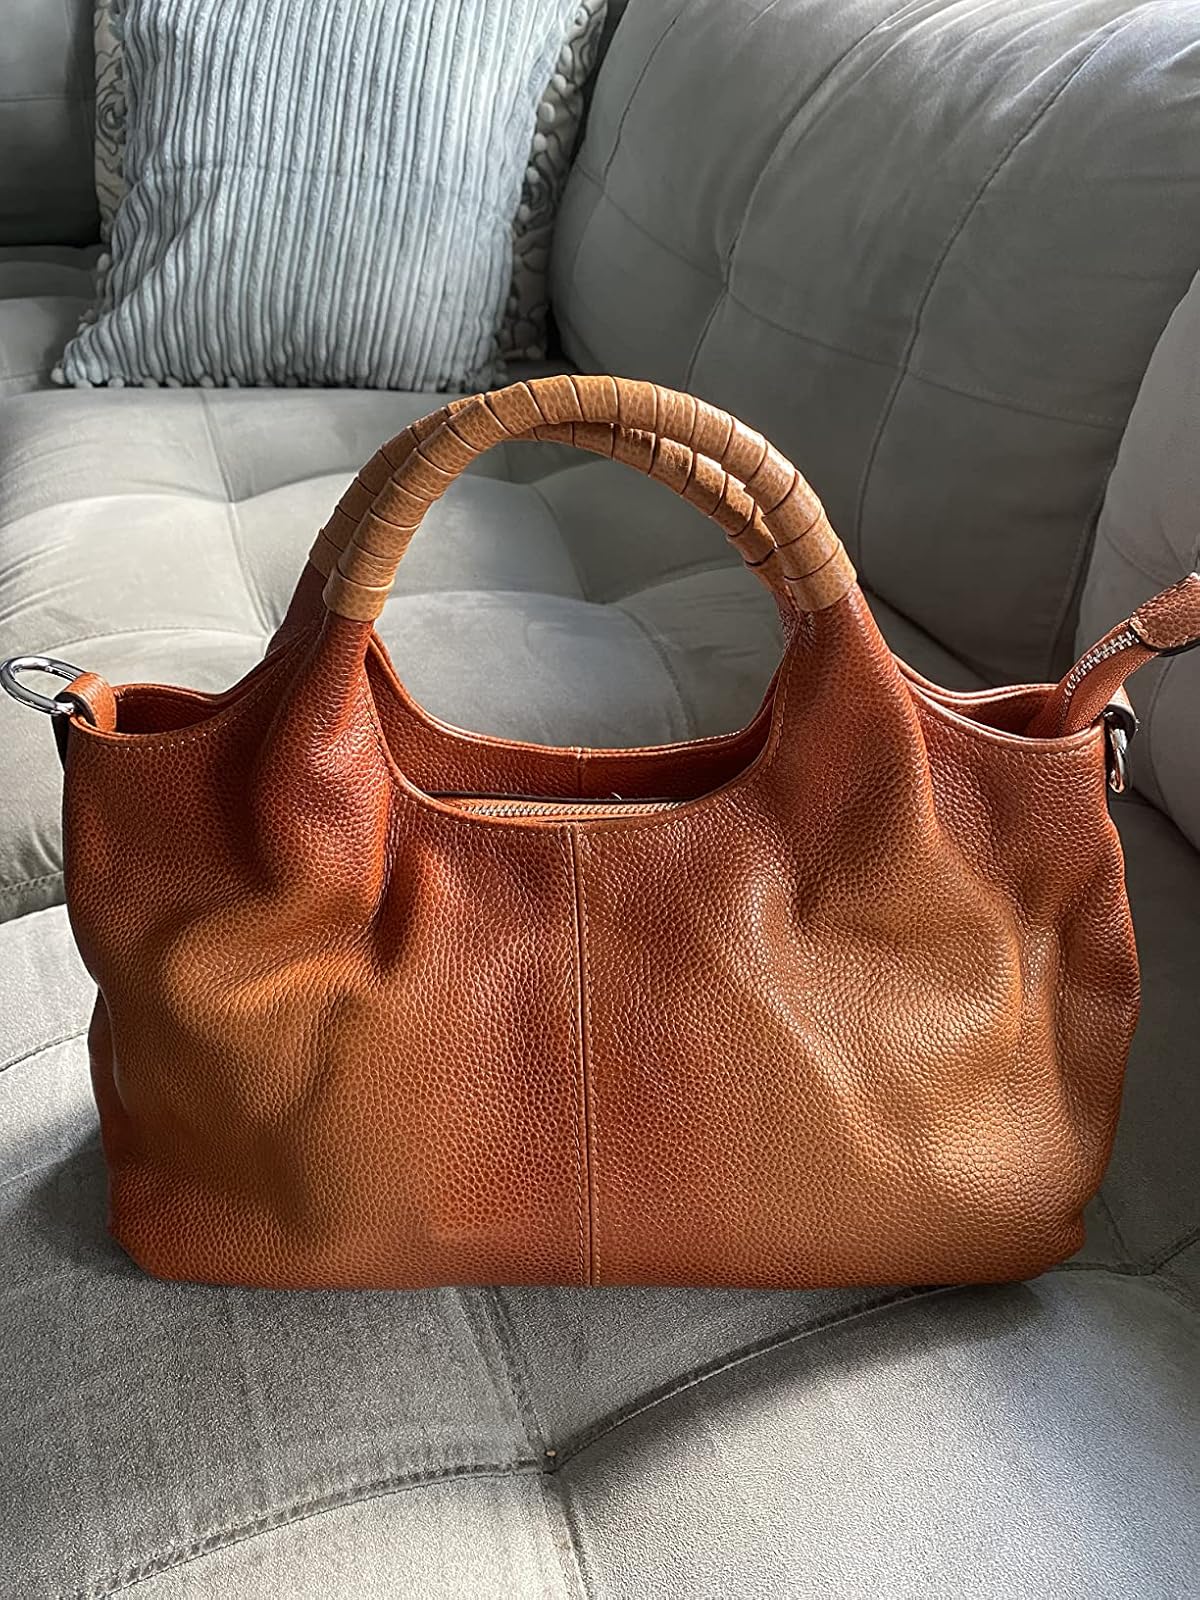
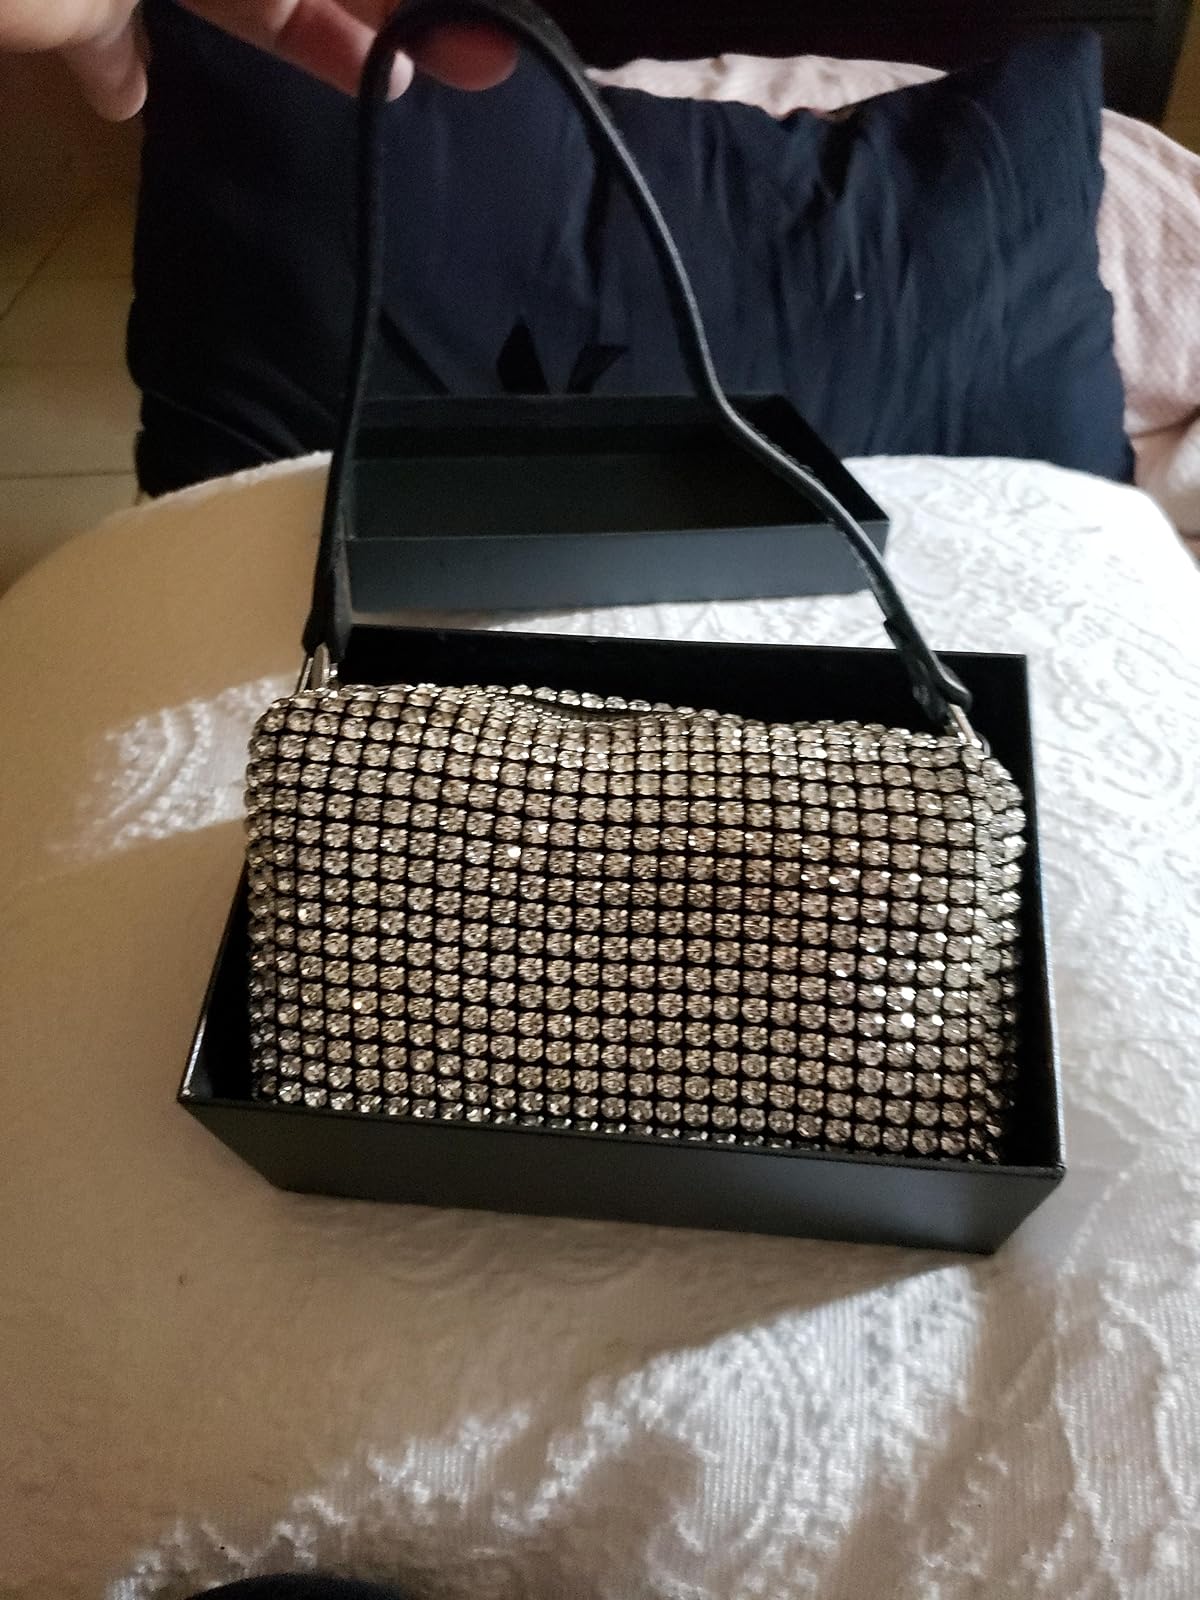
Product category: accessories_handbag
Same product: no